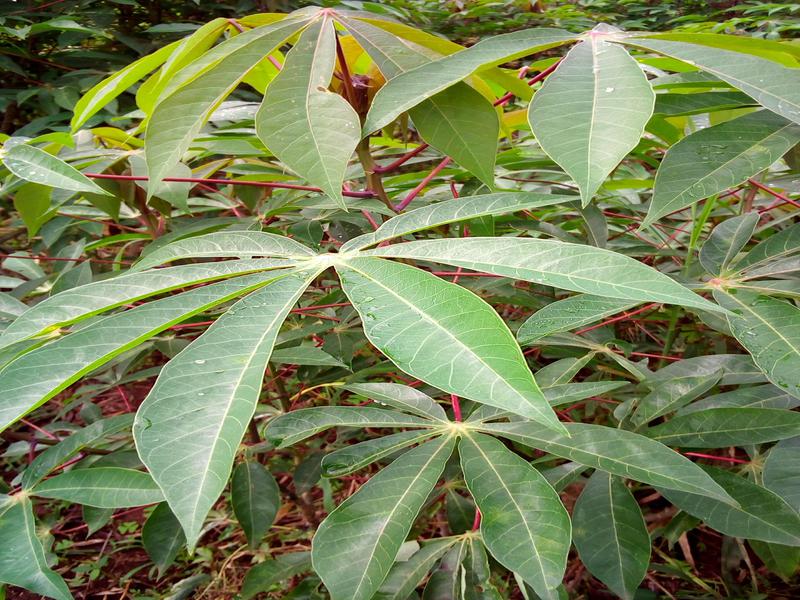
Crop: cassava
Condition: healthy